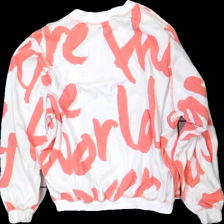
View: back
Type: Sweater
Category: Ladies
Brand: Missing
Colors: Red, White
Material: 58% polyester 42% cotton
Pattern: Other
Cut: Regular
Season: All
Stains: Major
Damage location: top left
Damage 2 location: top right
Damage 3 location: top center
Price range: <50
Recommended usage: Export
Description: vit tjock långärmad tröja med text på, fläckar över hela